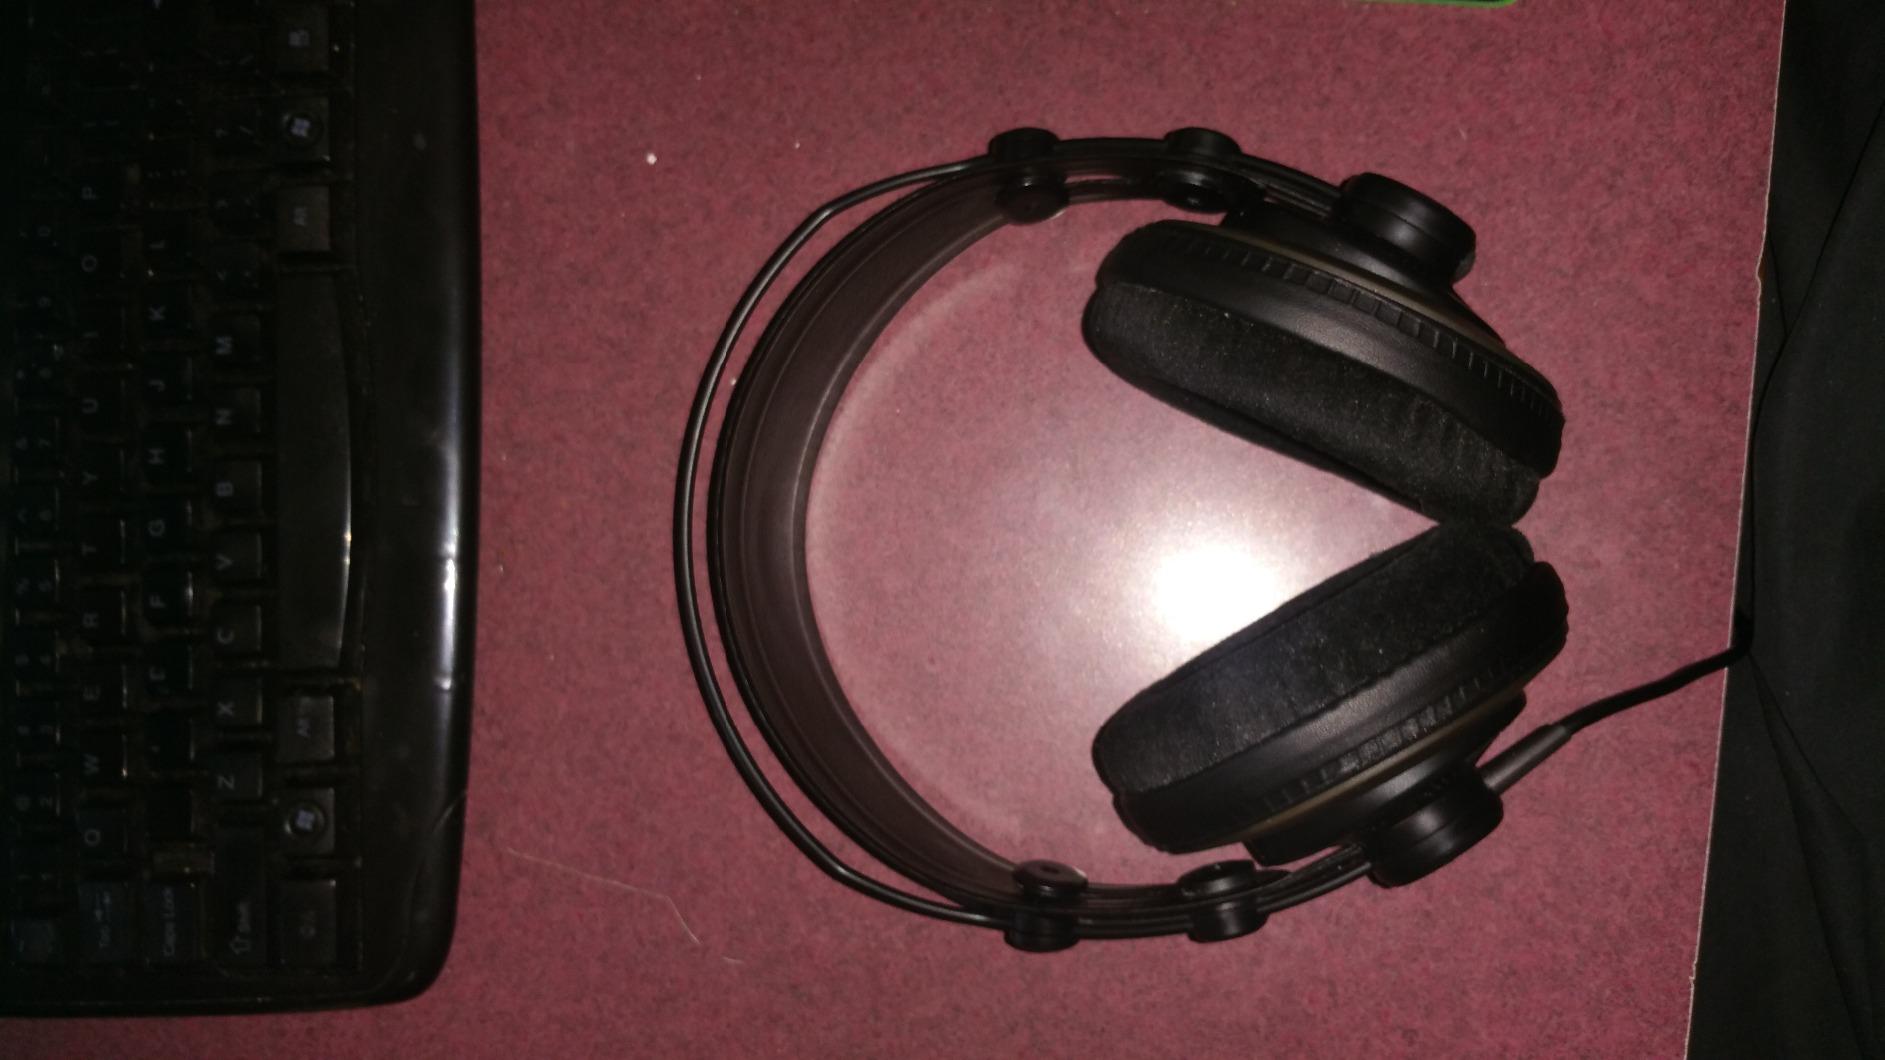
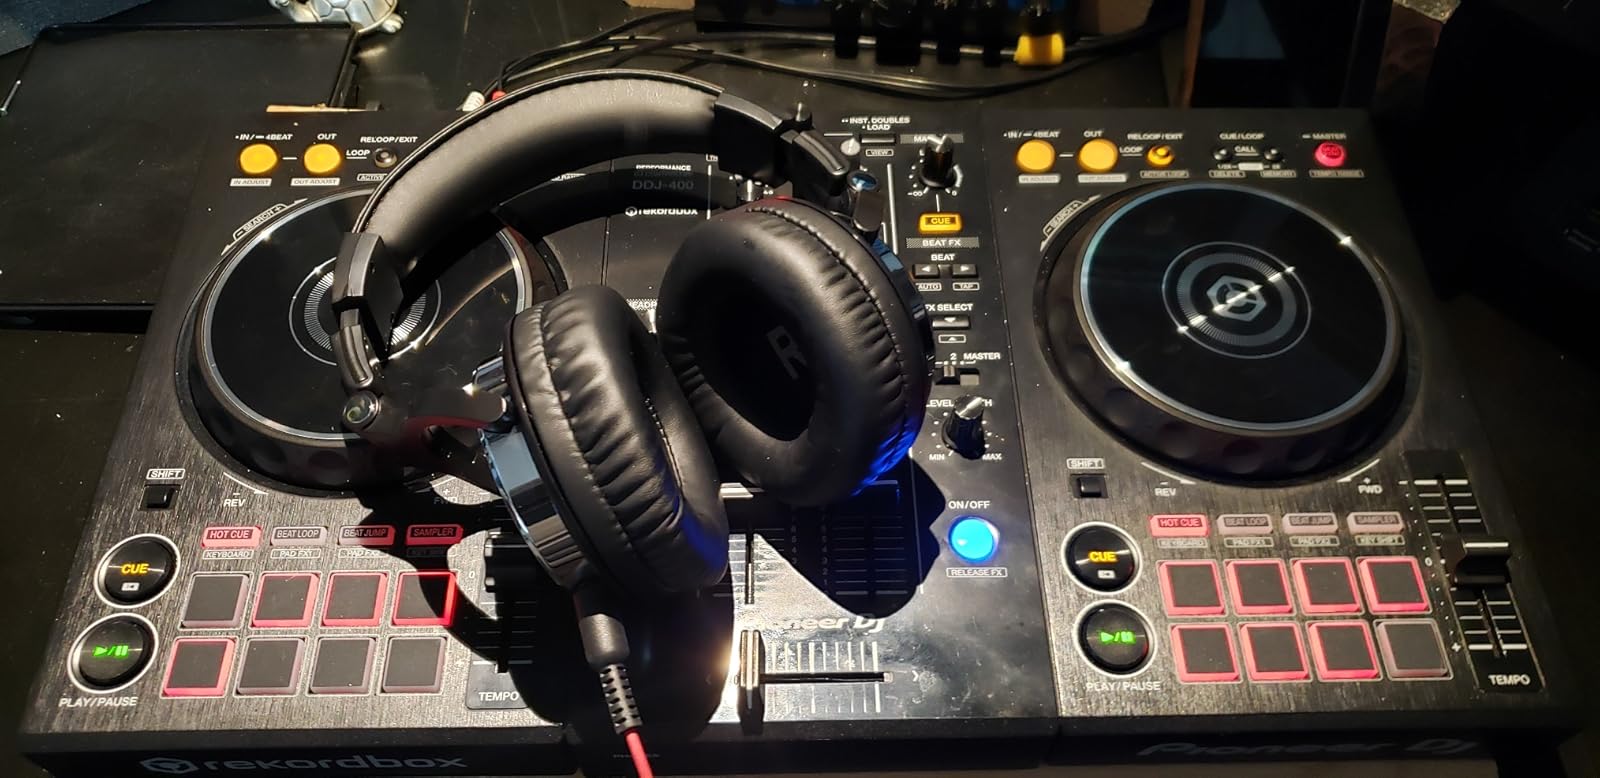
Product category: headphones
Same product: no